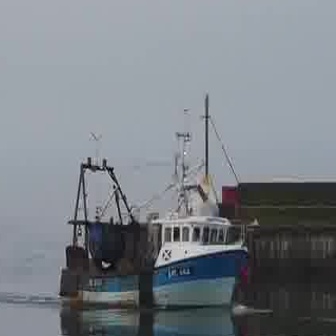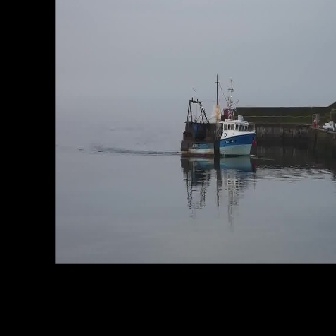
  Please identify the target specified by the bounding box [60,113,252,304] in the first image and locate it in the second image. Return the coordinates in [x_min,y_min,x_max,y_max] format.
Answer: [180,79,255,154]